Verdina Shlonsky

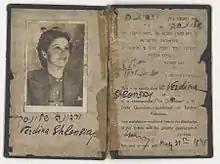
Press card, Al Hamishmar

Her own date of immigration to Palestine is not clear; evidence suggests that she visited Palestine several times since 1929, before finally settling in 1944 or 1945. Upon settling in Palestine, she joined the faculty of the Tel Aviv Academy of Music. Among her noted compositions were "Hebrew Poem" (1931) and "Quartet for Strings", which won an award at the 1948 Béla Bartók Competition in Budapest.